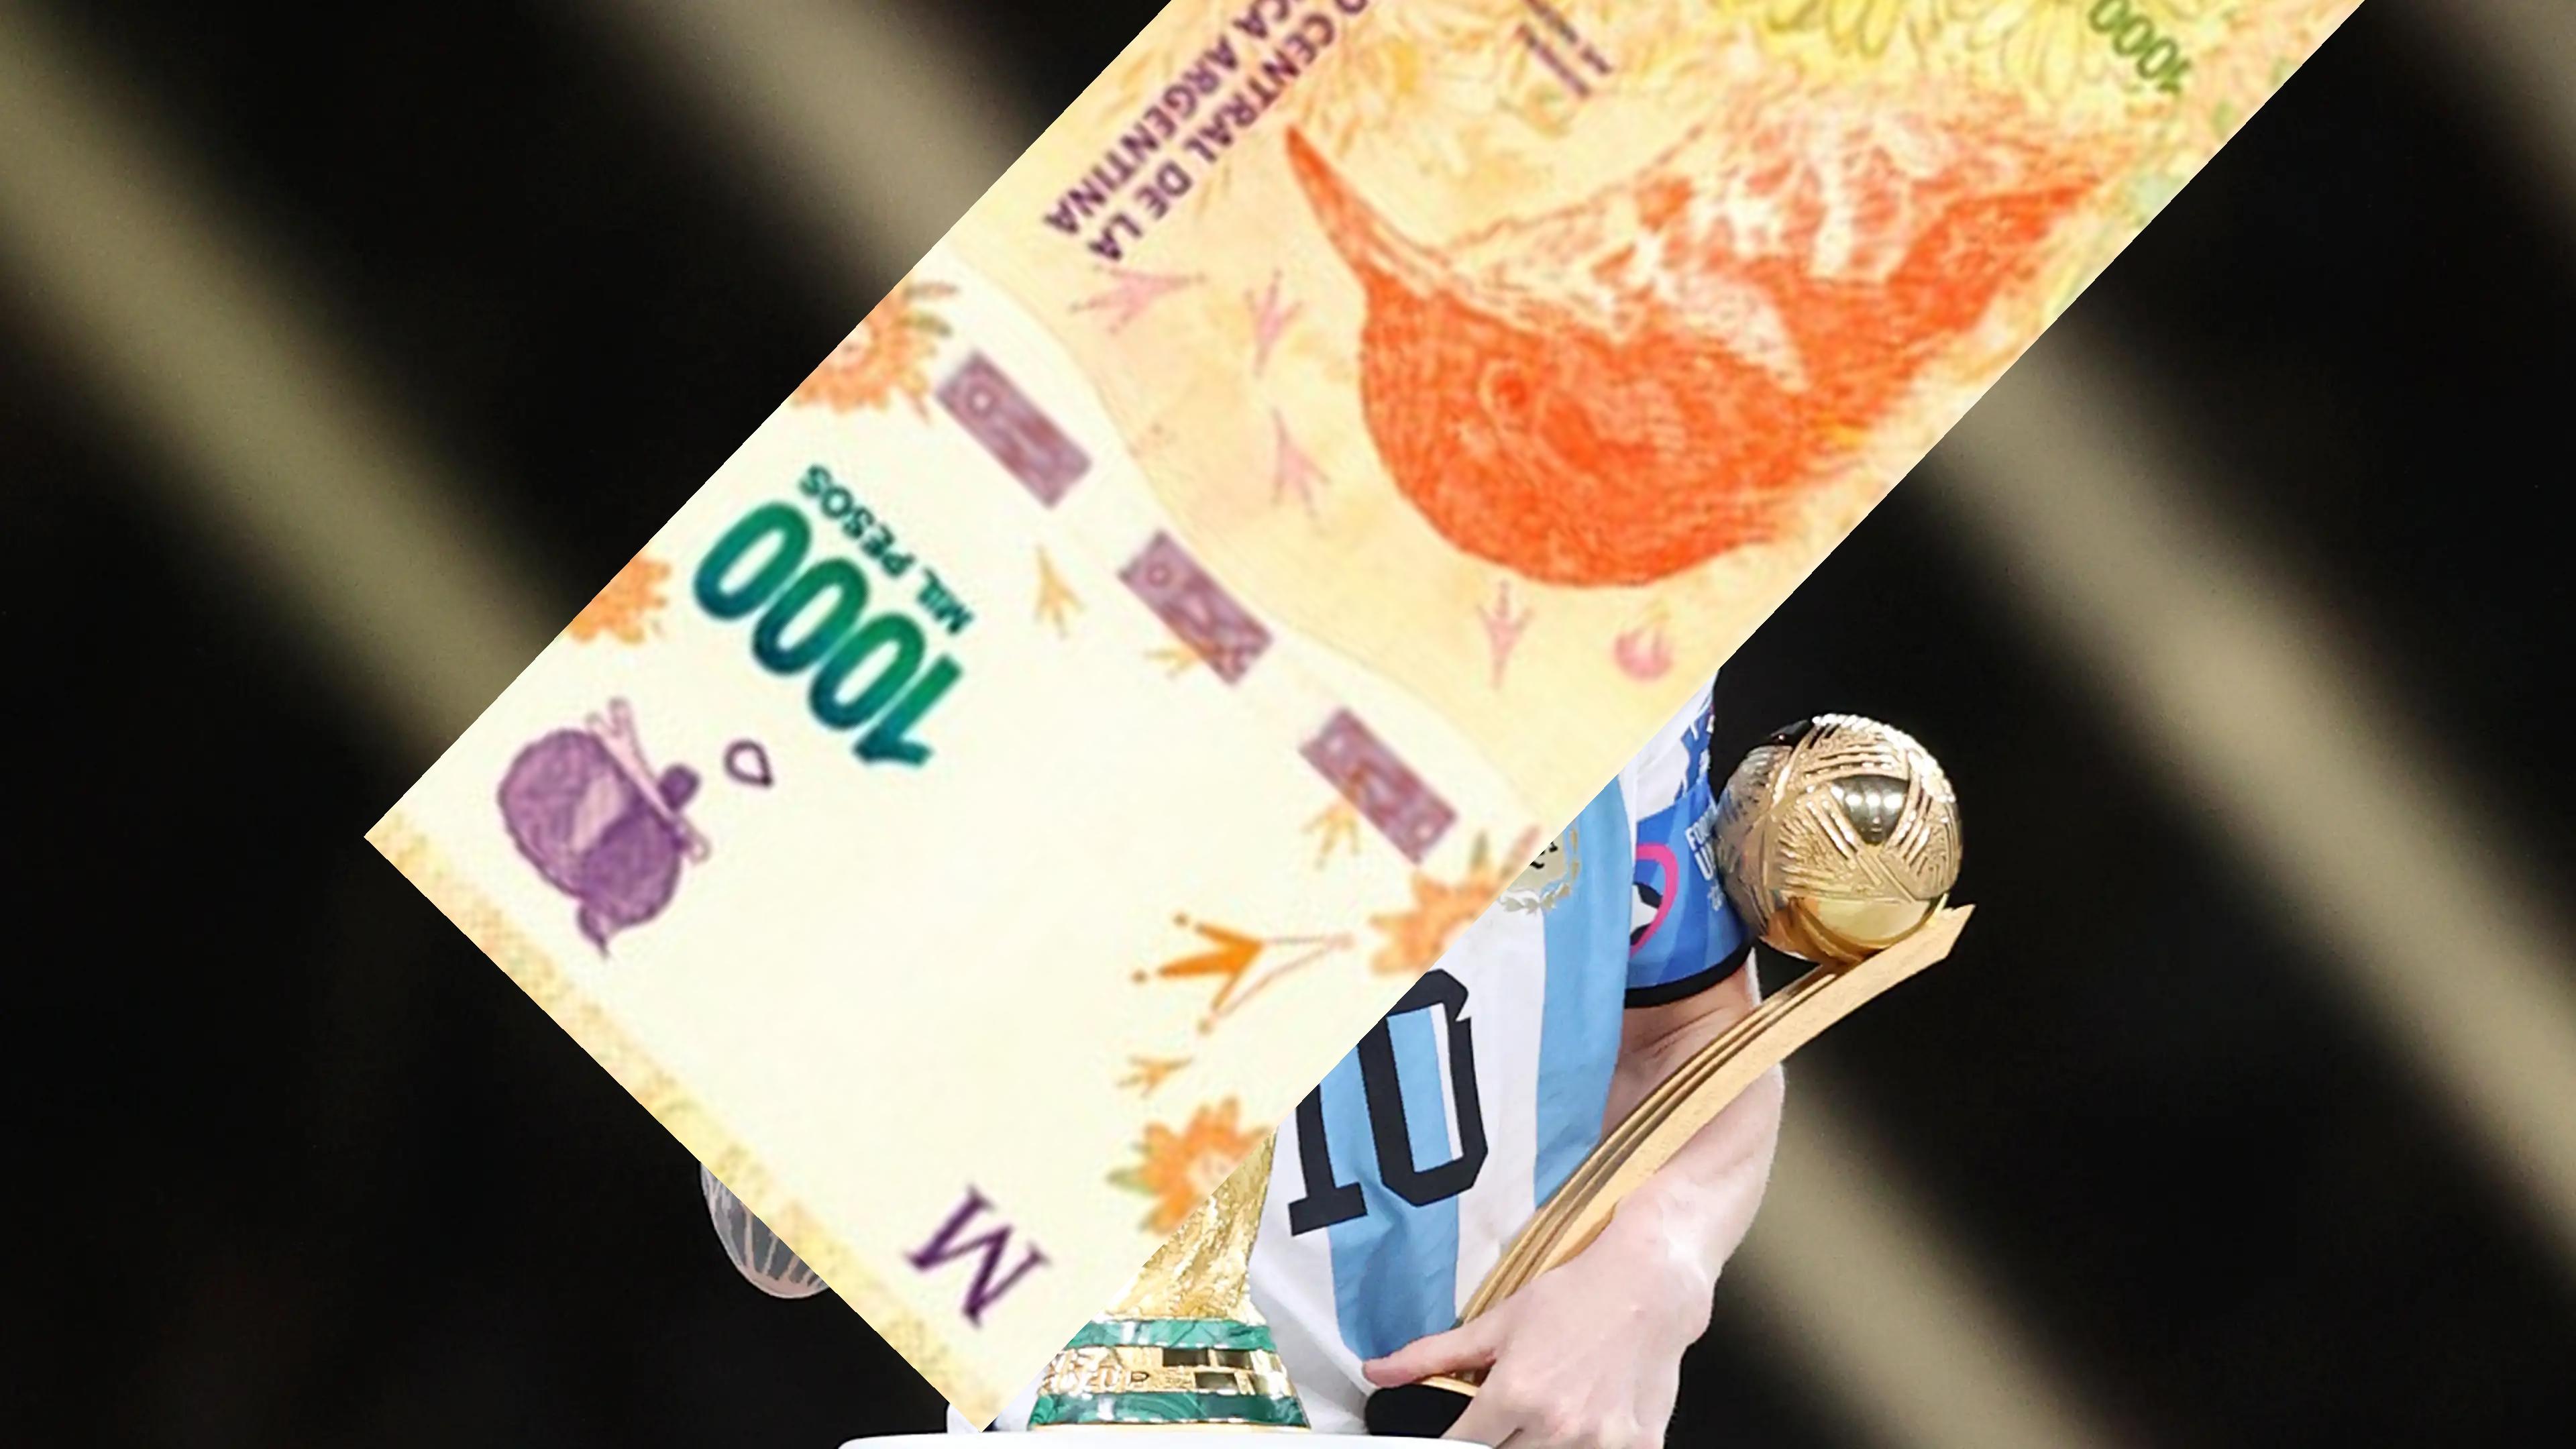
Denominación: 1000